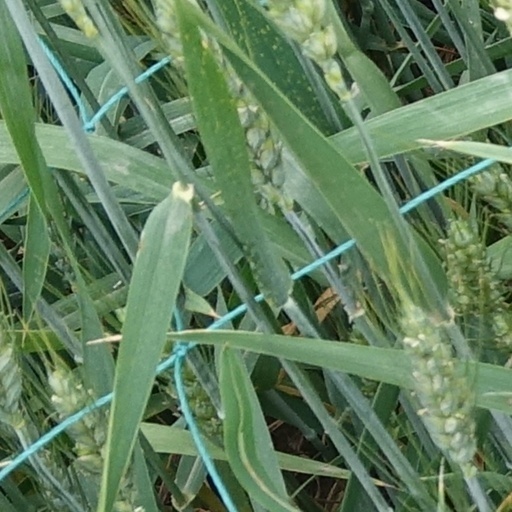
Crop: wheat